Minnesota Scenic Byways

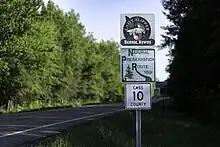
Lady Slipper Scenic Byway sign in Cass County, Minnesota

Lady Slipper Scenic Byway is a route between U.S. Highway 2 in Cass Lake and U.S. Highway 71 in Blackduck. The route passes through the Chippewa National Forest and features views of many lakes and forested areas. It also provides access to the Rabideau CCC Camp. Its name comes from the lady slippers which bloom in the area in summer.